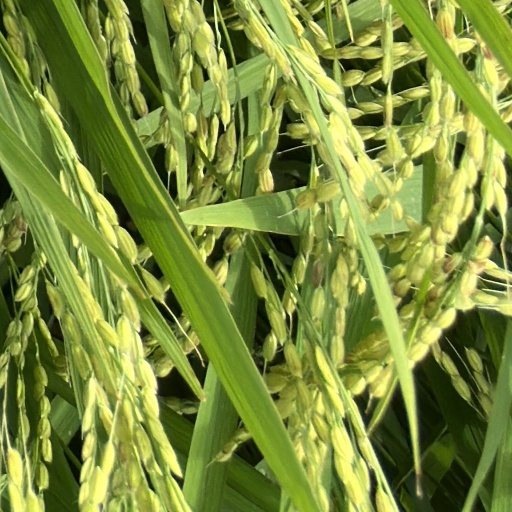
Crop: rice